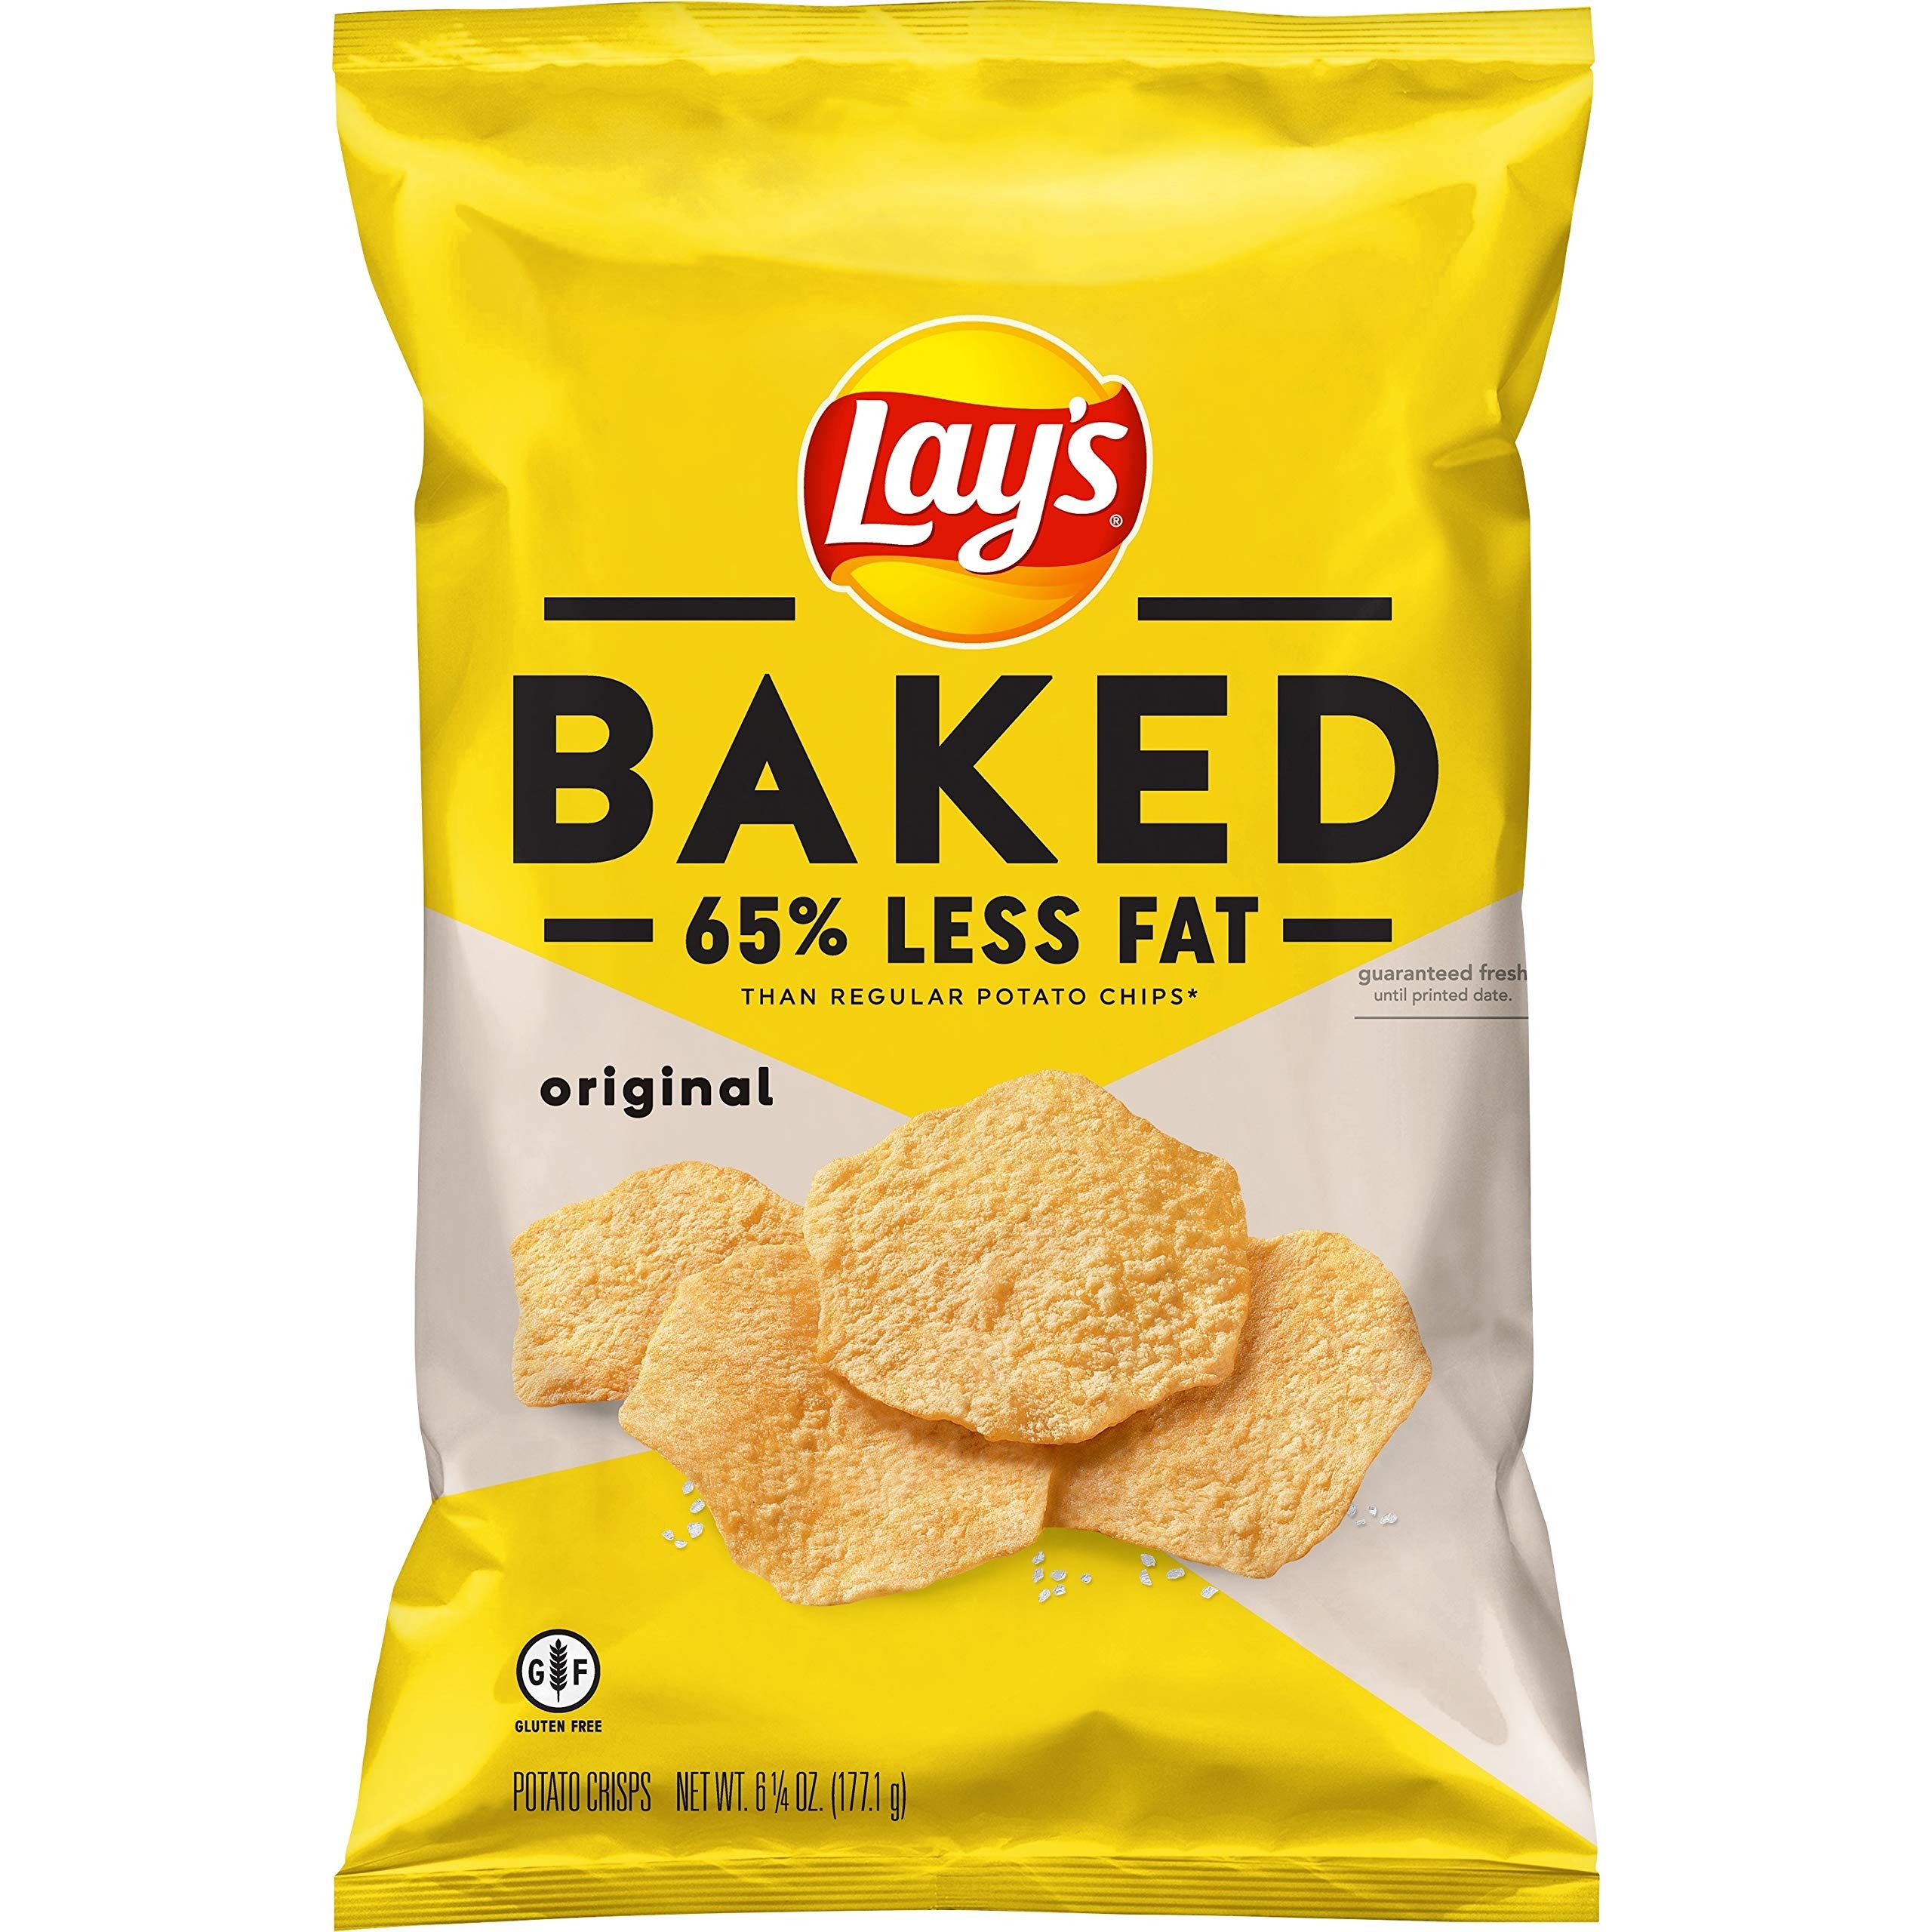
Item Name: Lay's Oven Baked Original Potato Crisps, 6.25 Ounce
Bullet Point: Lay's oven baked potato crisps, original, 6.25 ounce
Value: 6.25
Unit: Ounce

Price: 4.79